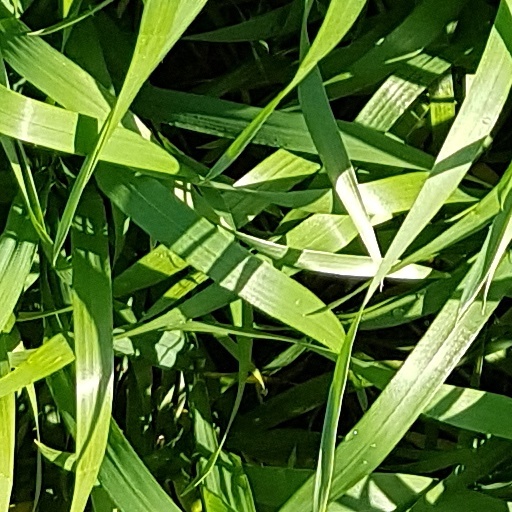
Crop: wheat